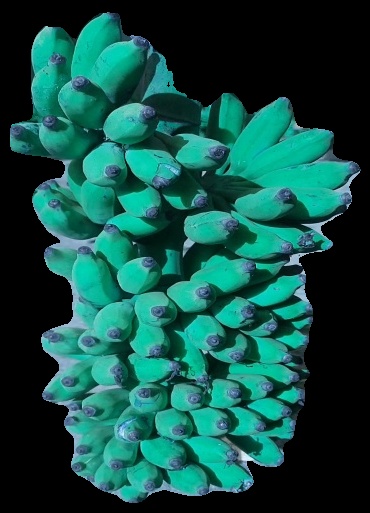
Variety: elakki-bale
Grade: grade3